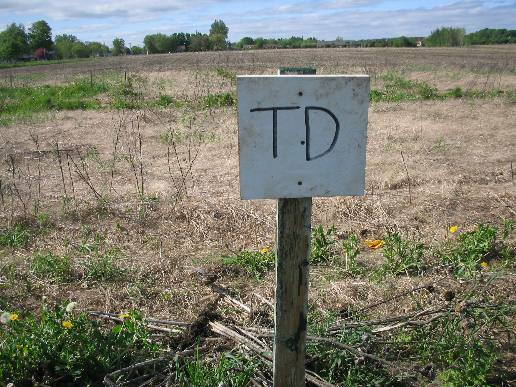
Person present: No